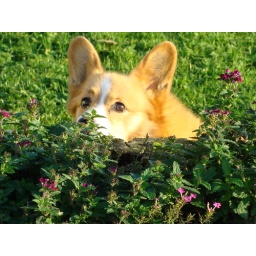
Holly, caught behind the flowering stump, probably eating grass so she can come in the house to do the technicolor yodel...